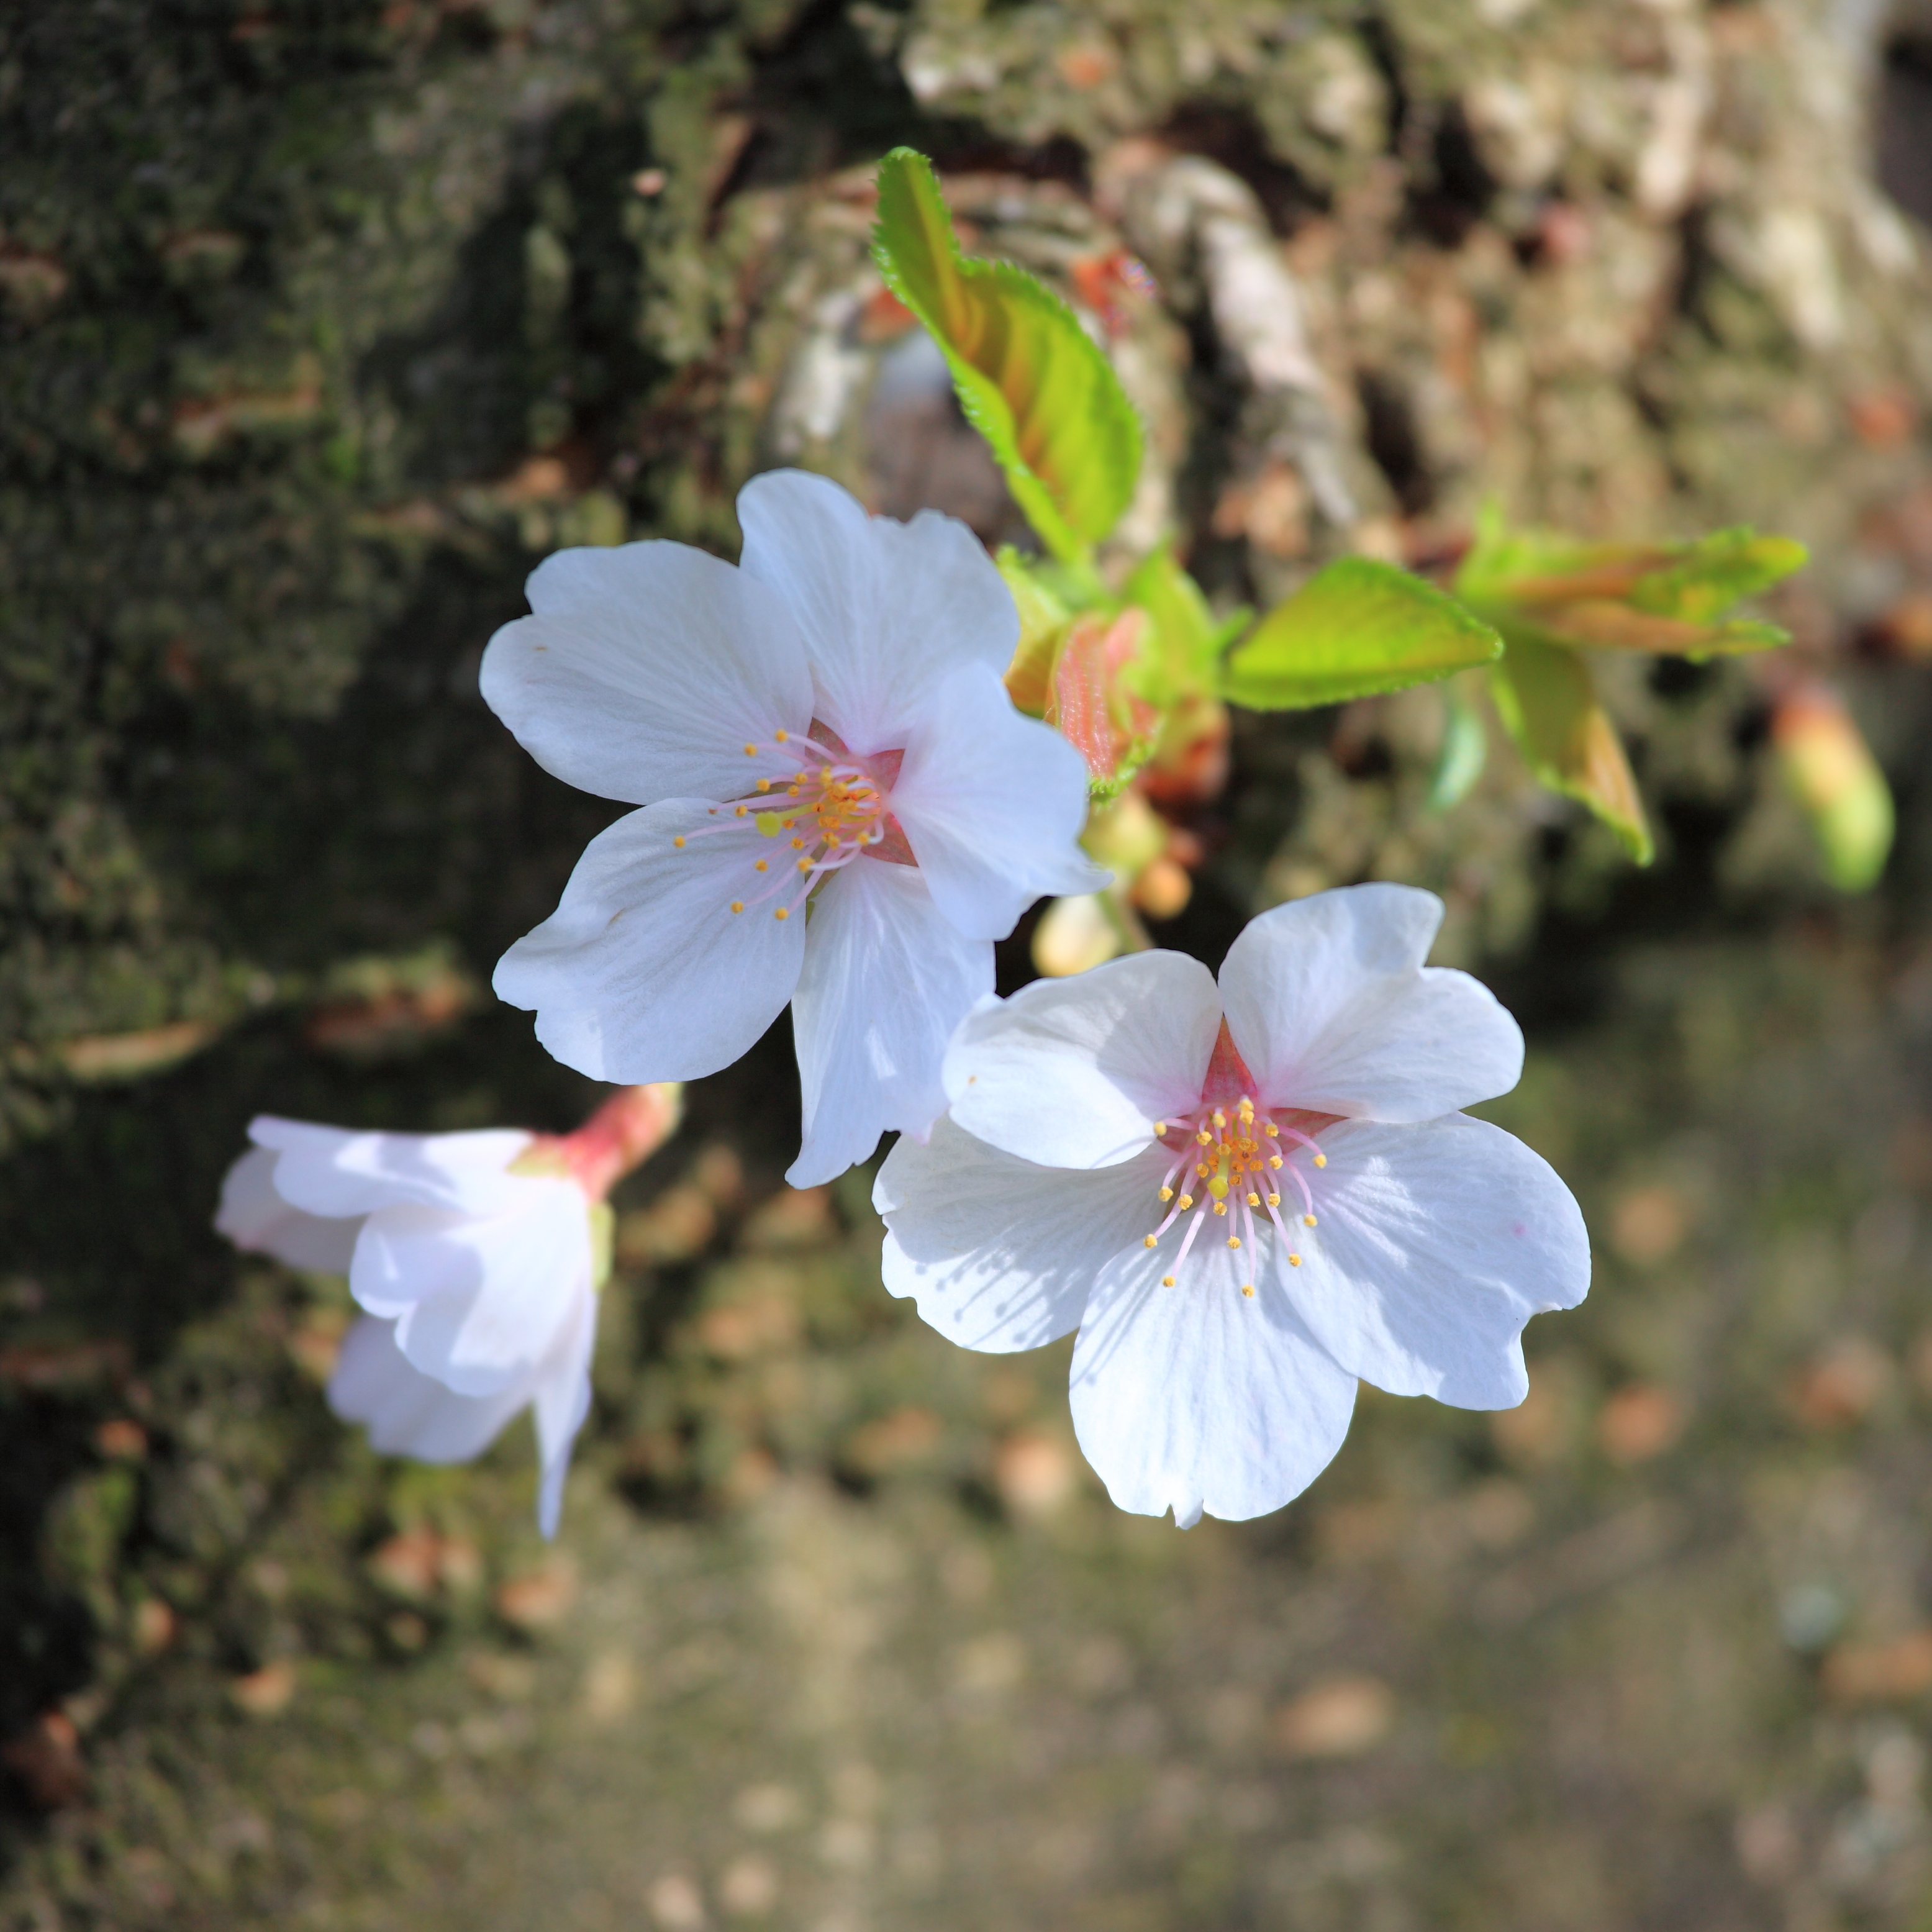
blossom, plant, leaf, flower, petal, high, produce, botany, flora, wildflower, 5d, sakura, hires, markii, cherry, hi, res, resolution, flowering plant, land plant